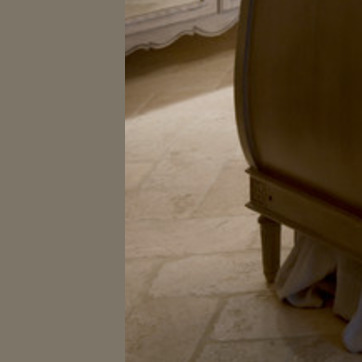
Material: tile